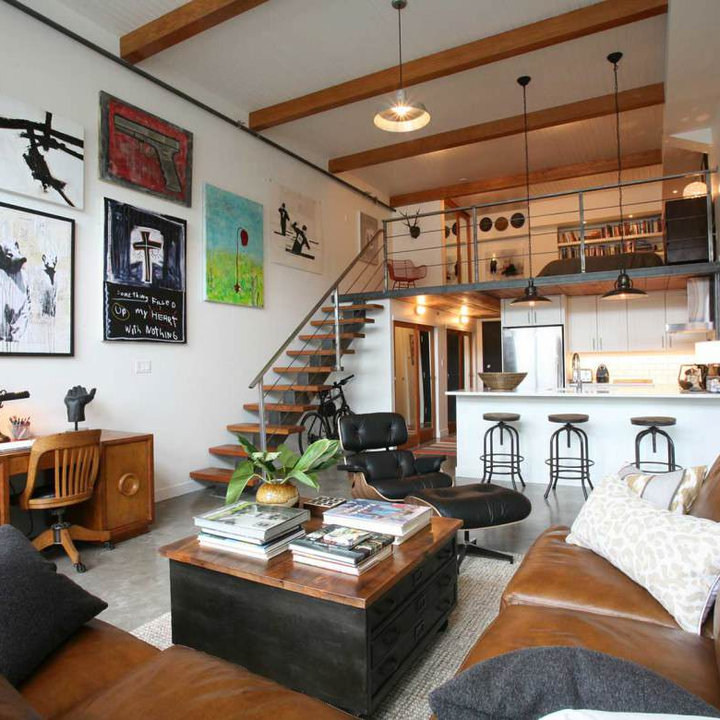
Style: Vintage